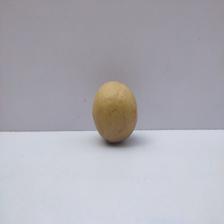
Size: Medium